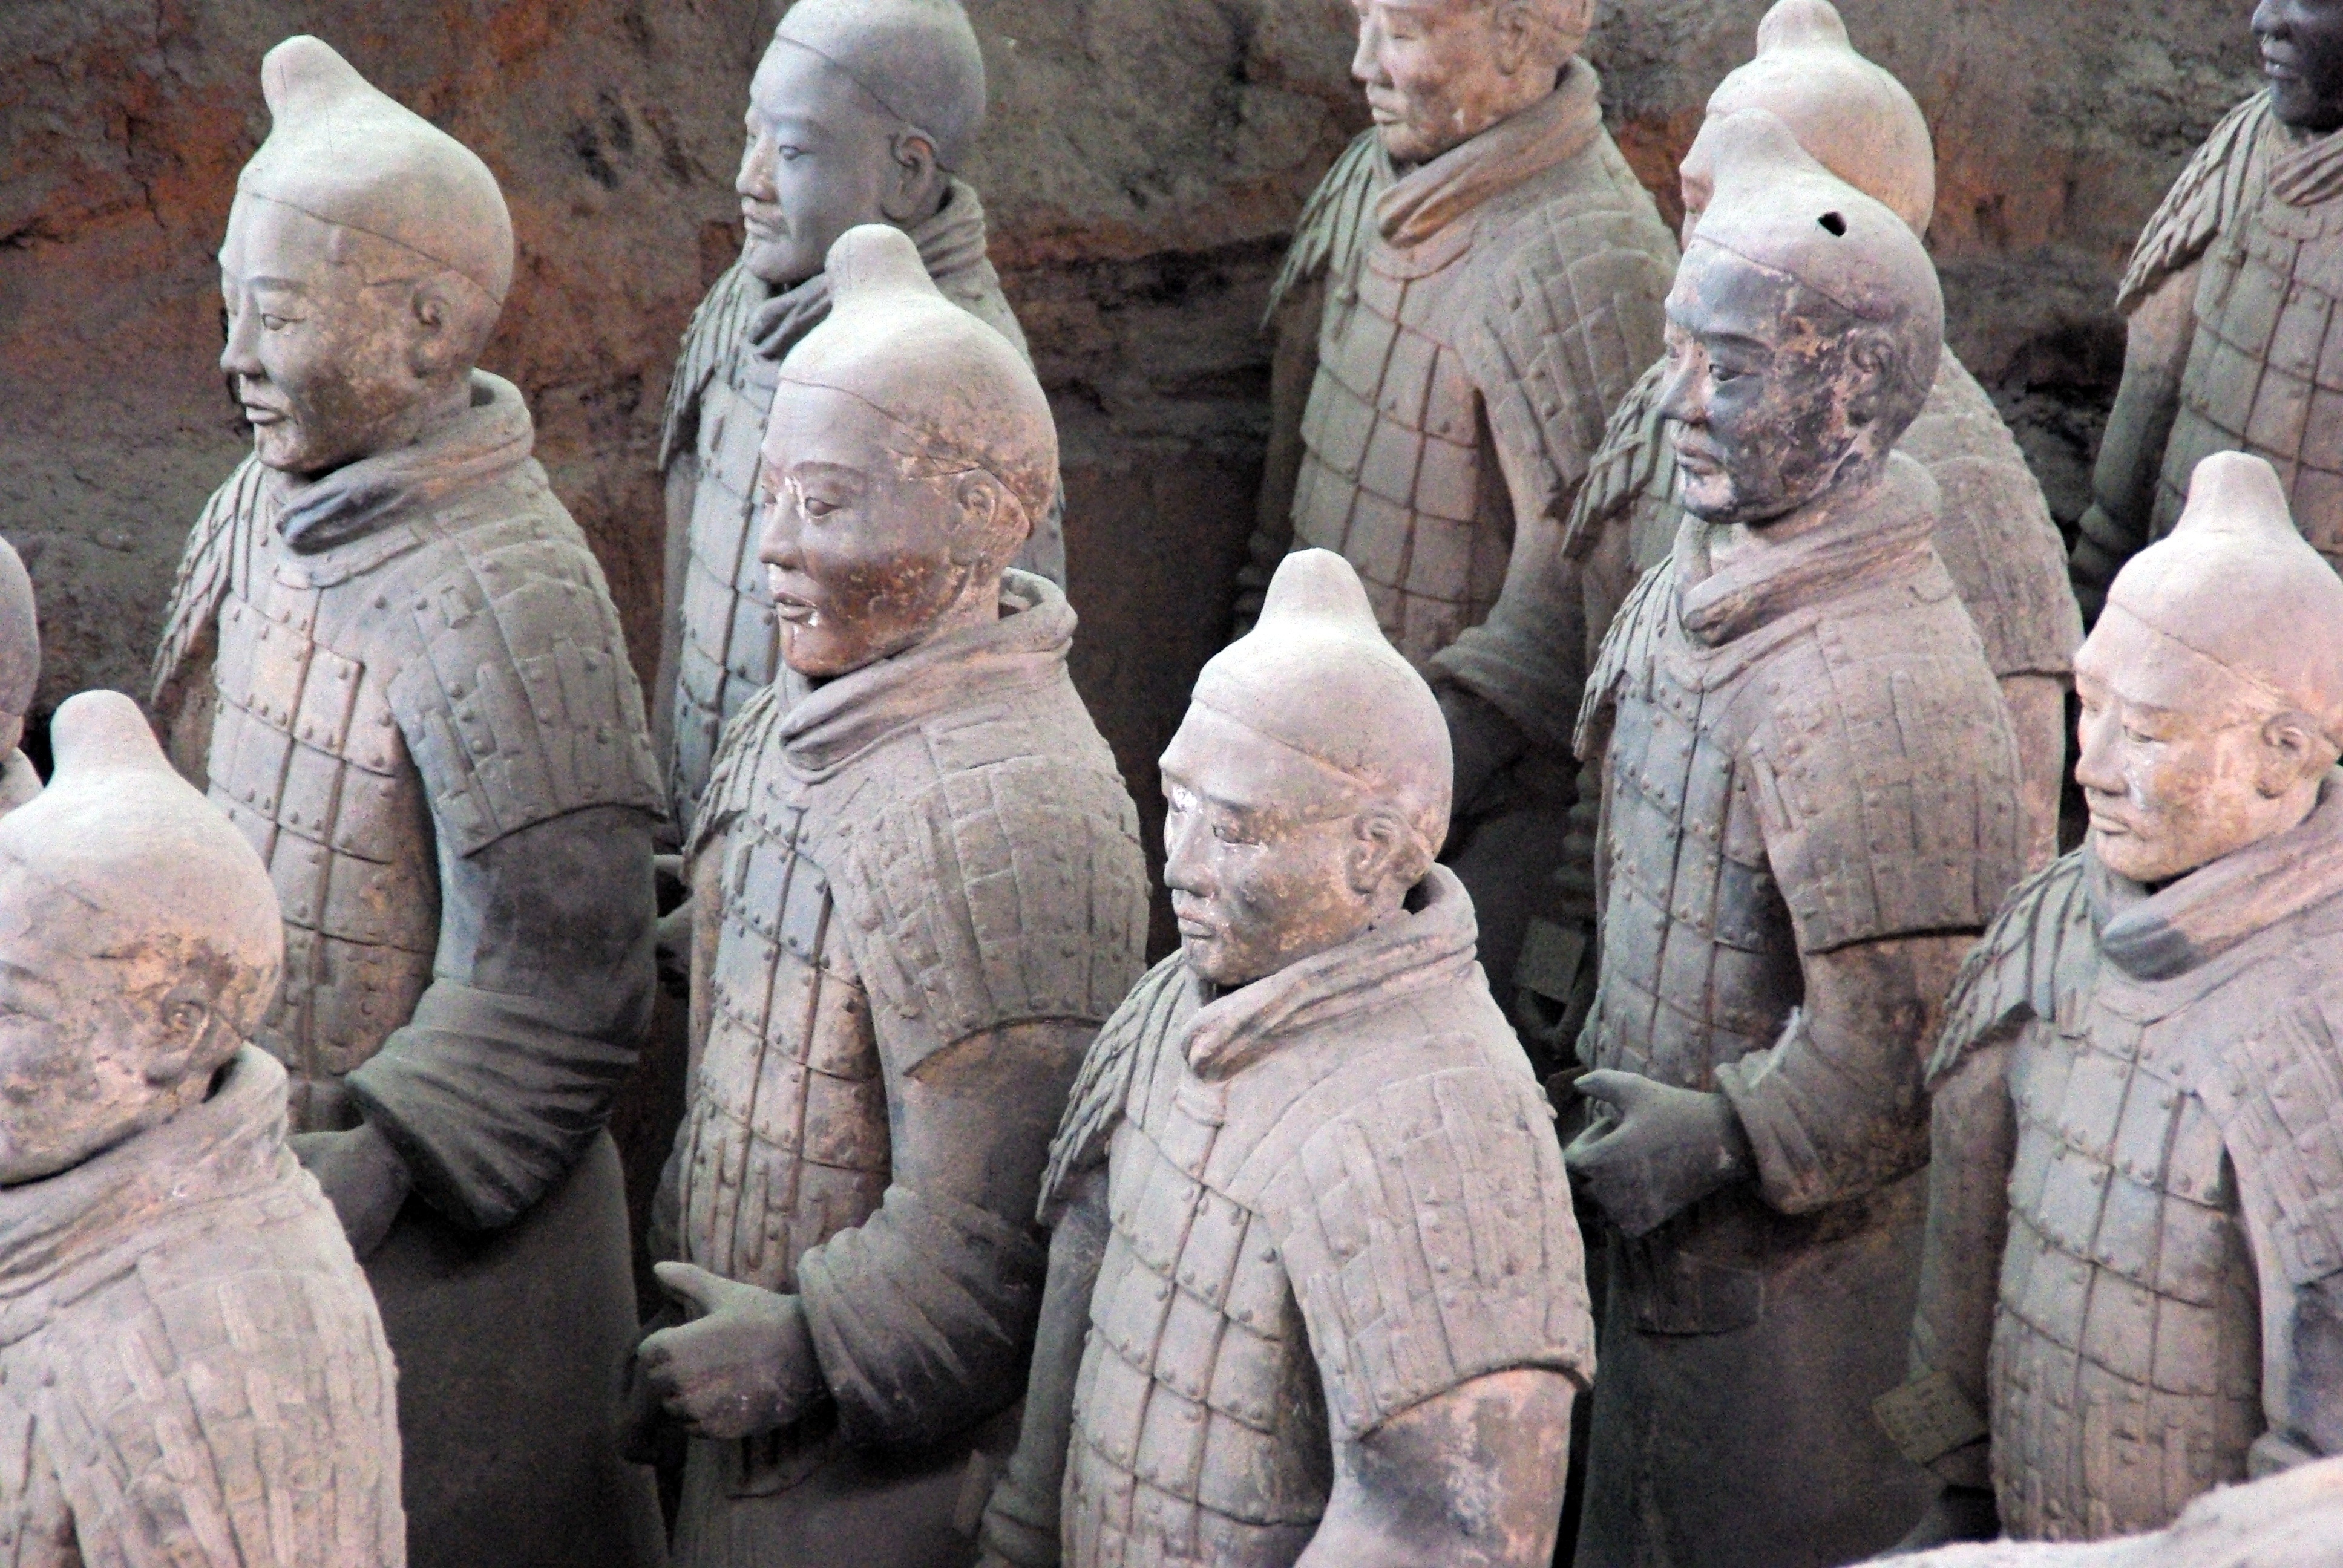
people, monument, statue, army, terracotta, sculpture, art, temple, history, pierre, carving, china, stone carving, xian, ancient history